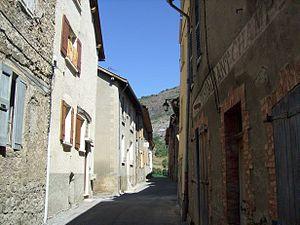
Une rue dans le village de Breziers( Hautes-Alpes)
Bréziers est une commune française située dans le département des Hautes-Alpes en région Provence-Alpes-Côte d'Azur.